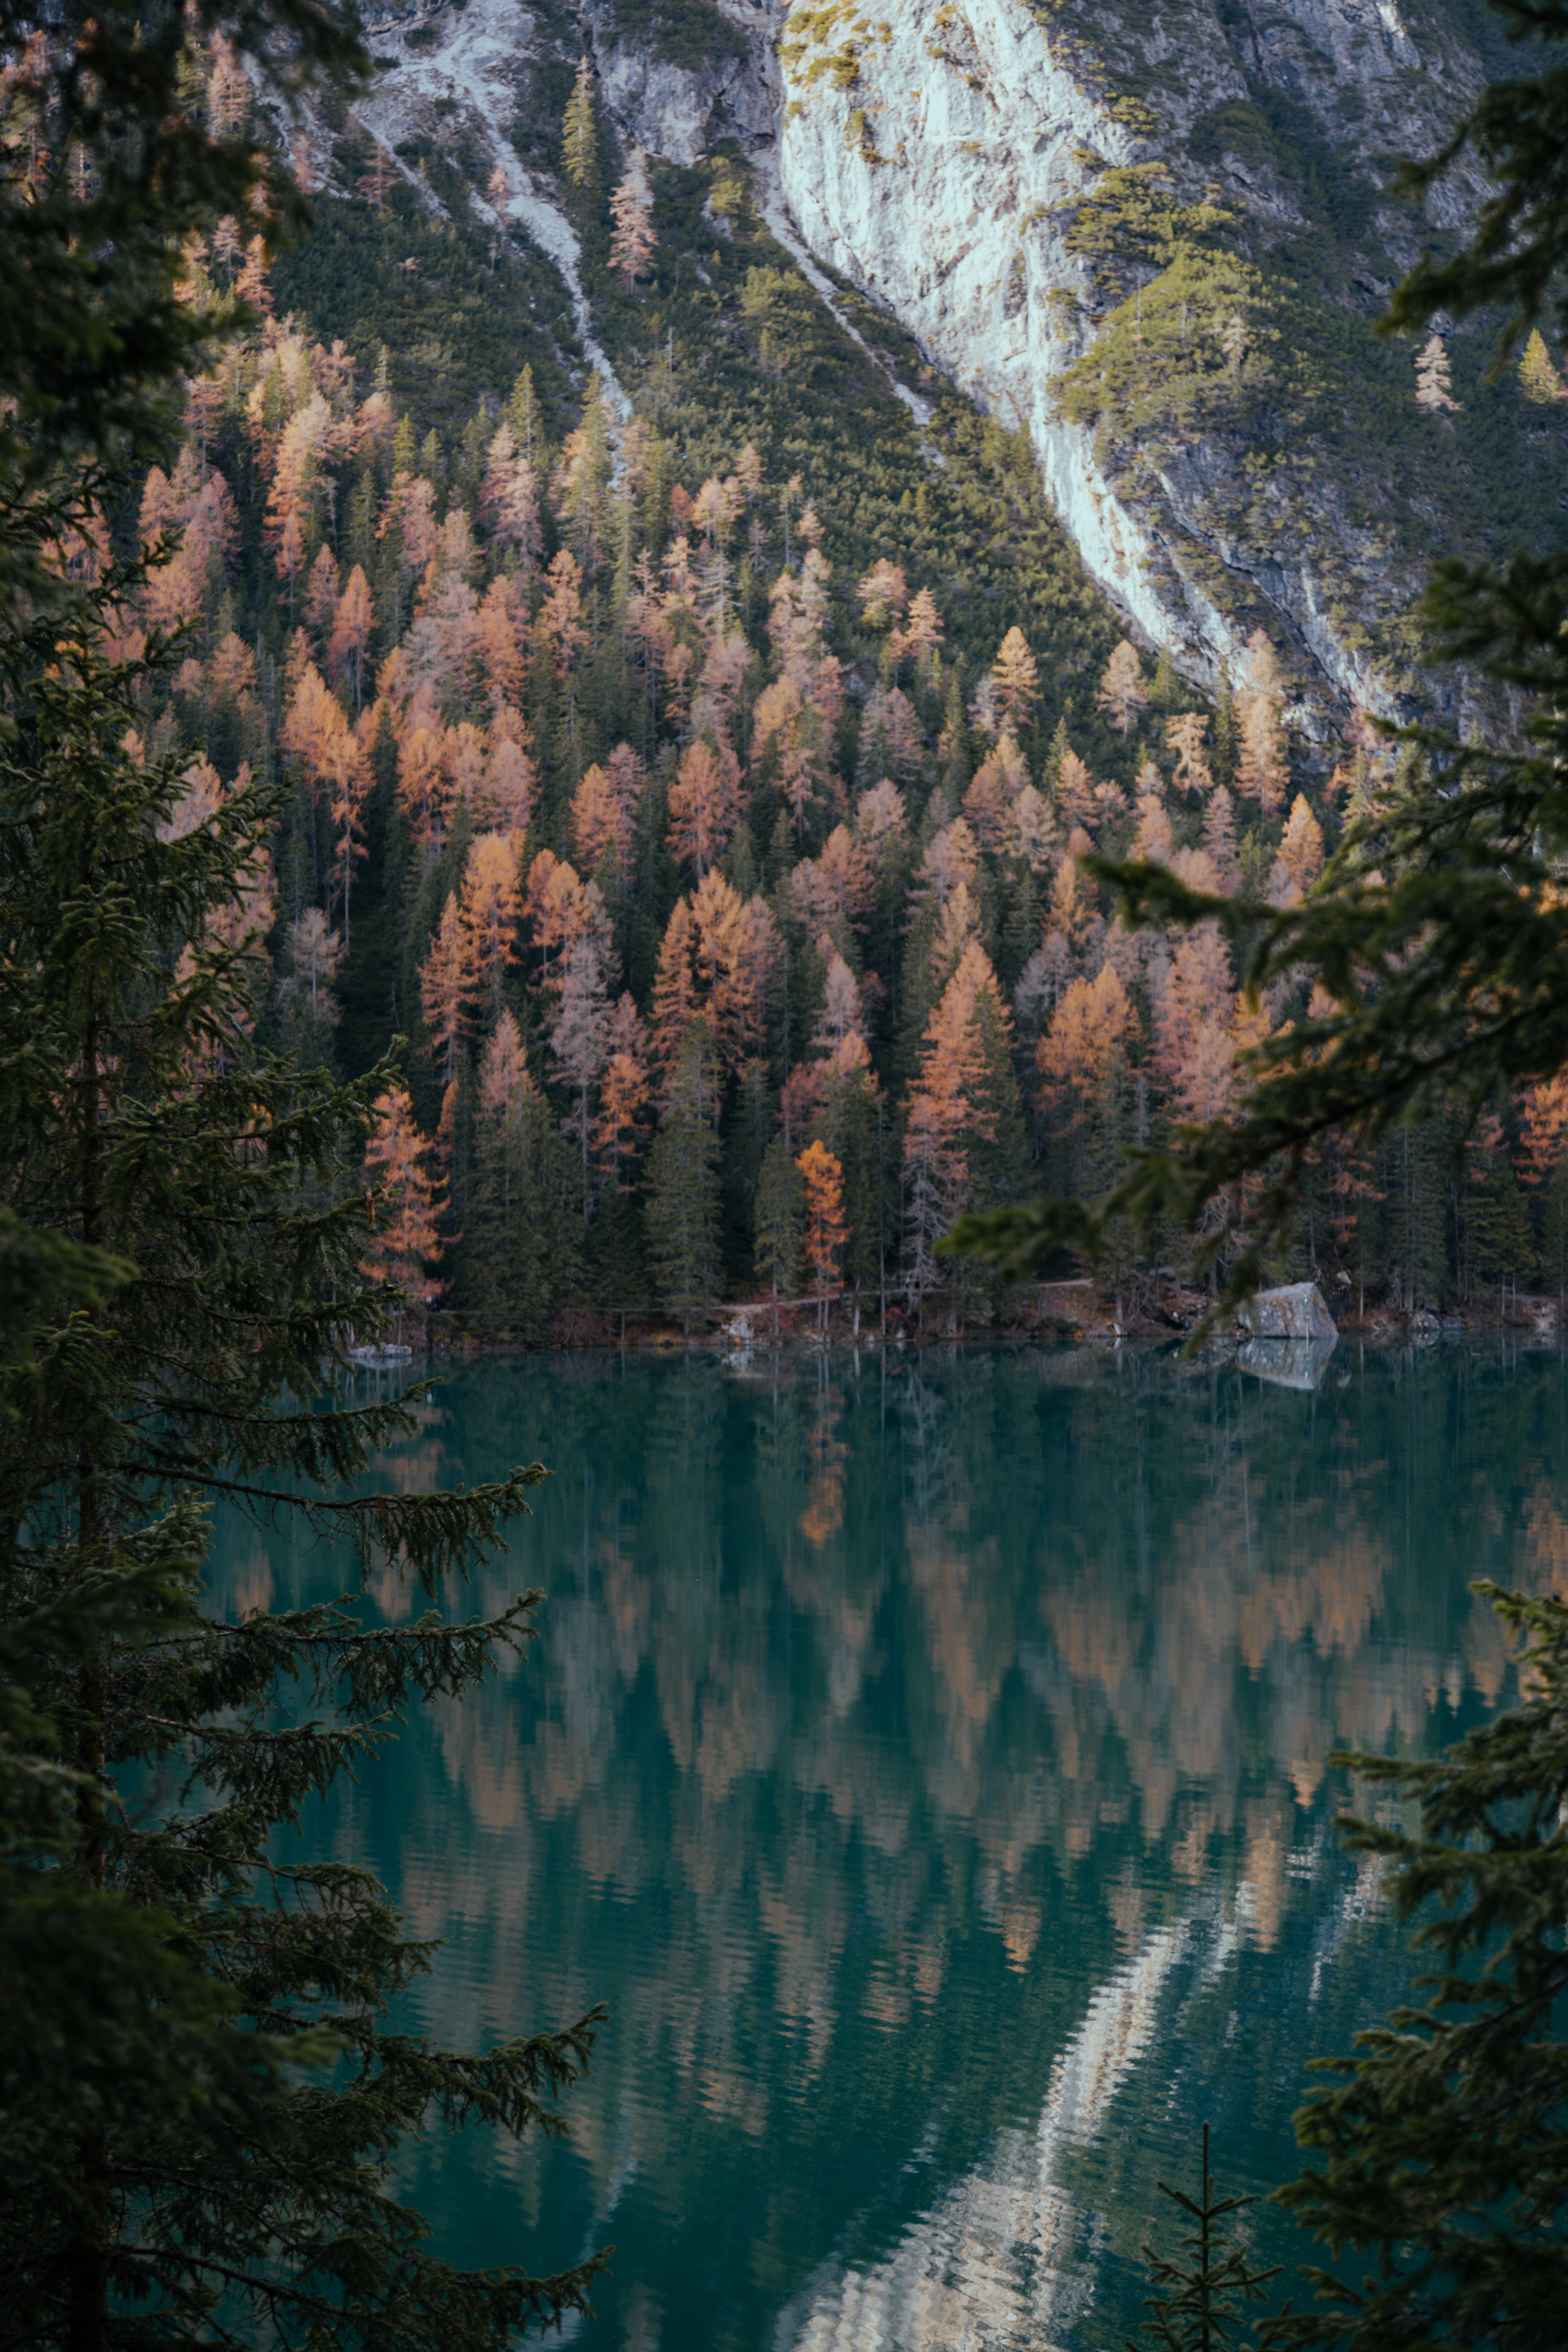
natural, reflection, nature, natural landscape, wilderness, tree, water, lake, sky, watercourse, forest, landscape, sunlight, tarn, bank, national park, plant, pine family, conifer, river, world, mountain